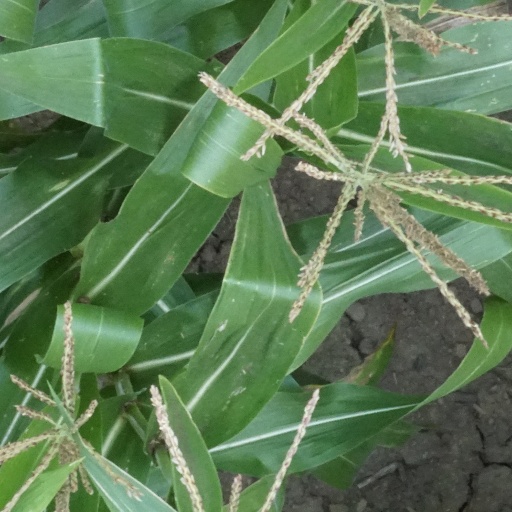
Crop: maize; corn